Nenu Pelliki Ready

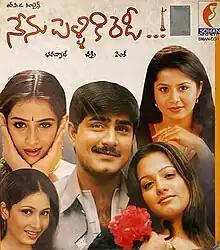
DVD Cover

Nenu Pelliki Ready is a 2003 Indian Telugu-language romantic comedy film directed by Venky and starring Srikanth, Laya, Sangeetha, Anita and Vidya.